Post-punk

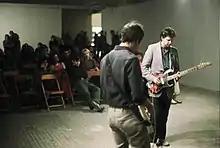
Glenn Branca performing in New York in the 1980s

In the early-to-mid-1970s, several American bands had already begun expanding the vocabulary of punk music, infusing it with more art-based, literary, and avant-garde influences. Groups associated with New York's CBGB scene—such as Television, Suicide, Talking Heads, and the Patti Smith Group—were notable for pushing punk beyond its raw aggression into more experimental, rhythmically varied, and intellectually driven forms. San Francisco bands like the Residents were also noted as predecessors to the movement, with Chrome later emerging as a key early post-punk group that blended punk energy with psychedelic elements.